Mandarin Airlines

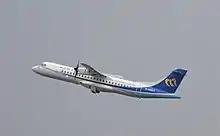
Mandarin Airlines ATR 72-600

The headquarters is currently in Songshan District, Taipei. Previously the headquarters was in a different building in Taipei.